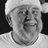
Emotion: happy